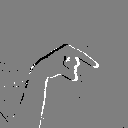
ASL letter: q